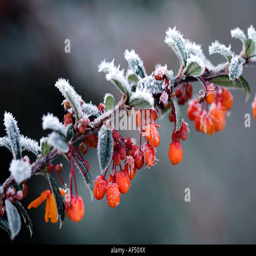
flowers in snow and frost